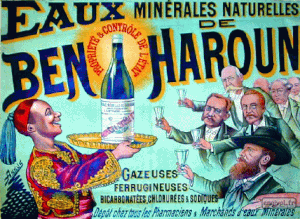
Affiche publicitaire offerte par l'agence publicitaire Engival.
Ben Haroun est une eau minérale gazeuse algérienne issue de la source de Ben Haroun. Sa source se situe à Djebahia dans la Wilaya de Bouira à 20 kilomètres de Bouira et 60 kilomètres d'Alger.